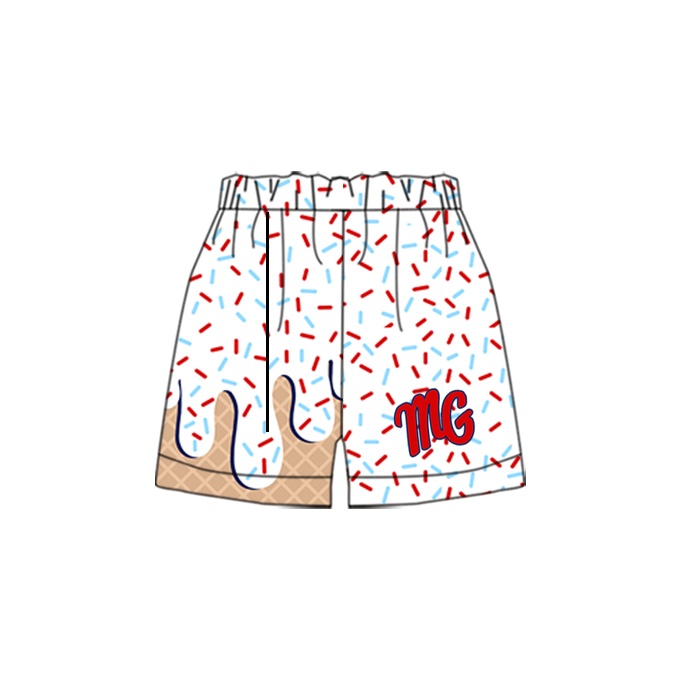
toddle baby boy custom team shorts
same as pic shows tat 7weeks moq 3 wholesale children clothing,wholesale baby clothes for resale,trendy kids wholesale clothing, kids wholesale boutique clothing
Brand: aierkidsclothing
Category: Apparel & Accessories > Clothing > Baby & Toddler Clothing > Baby & Toddler Bottoms